Oerlikon KBA

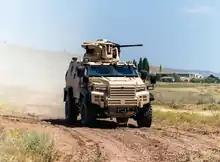
Ejder Yalçın vehicle with KBA on NEFER-L turret

A wide range of ammunition has been developed for this weapon specifically developed to engage and defeat both ground and air targets. The ammunition complies with all handling and operational safety requirements according to MIL-STD's, and was subjected to intensive trials by NATO member countries prior to its introduction and standardization as NATO 25mmx137 ammunition.